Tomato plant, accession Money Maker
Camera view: tilt-top (135 deg); turntable rotation: 0 degrees
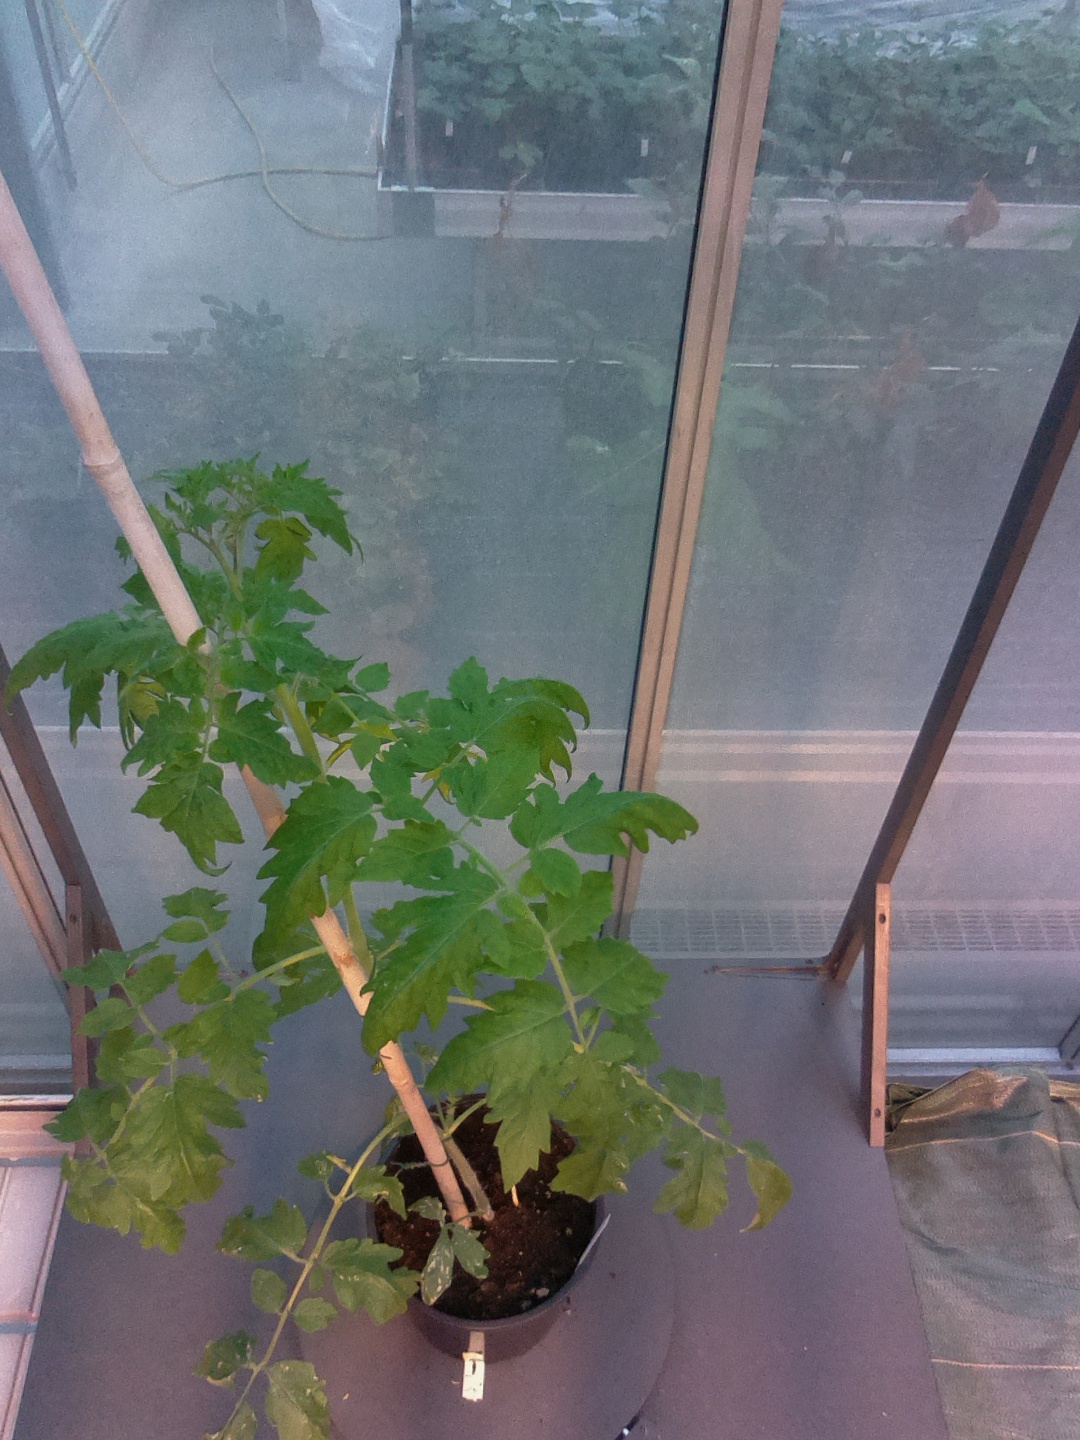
BBCH growth stage 60: First flowers open